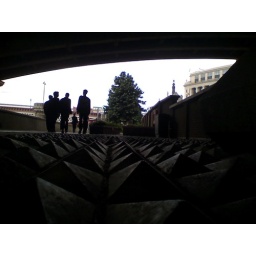
below blackfriars train bridge